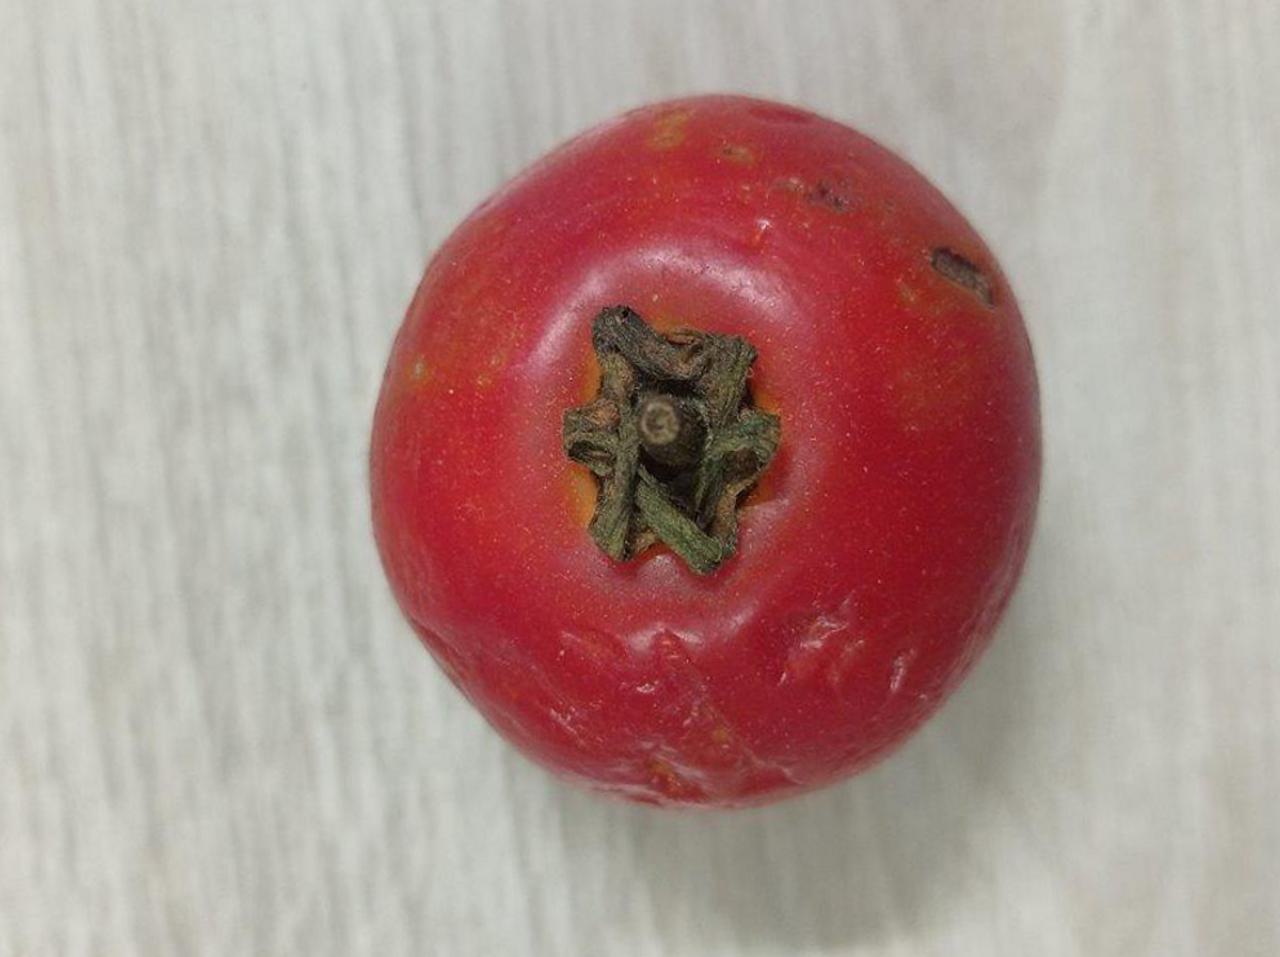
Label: Rotten